Perry Avenue Bridge

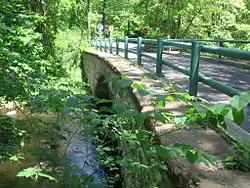
Upstream side of bridge looking northeast, May 18, 2012

The Perry Avenue Bridge over the Silvermine River in the Silvermine section of Norwalk, Connecticut was built in 1899. It was listed on the National Register of Historic Places in 2006.